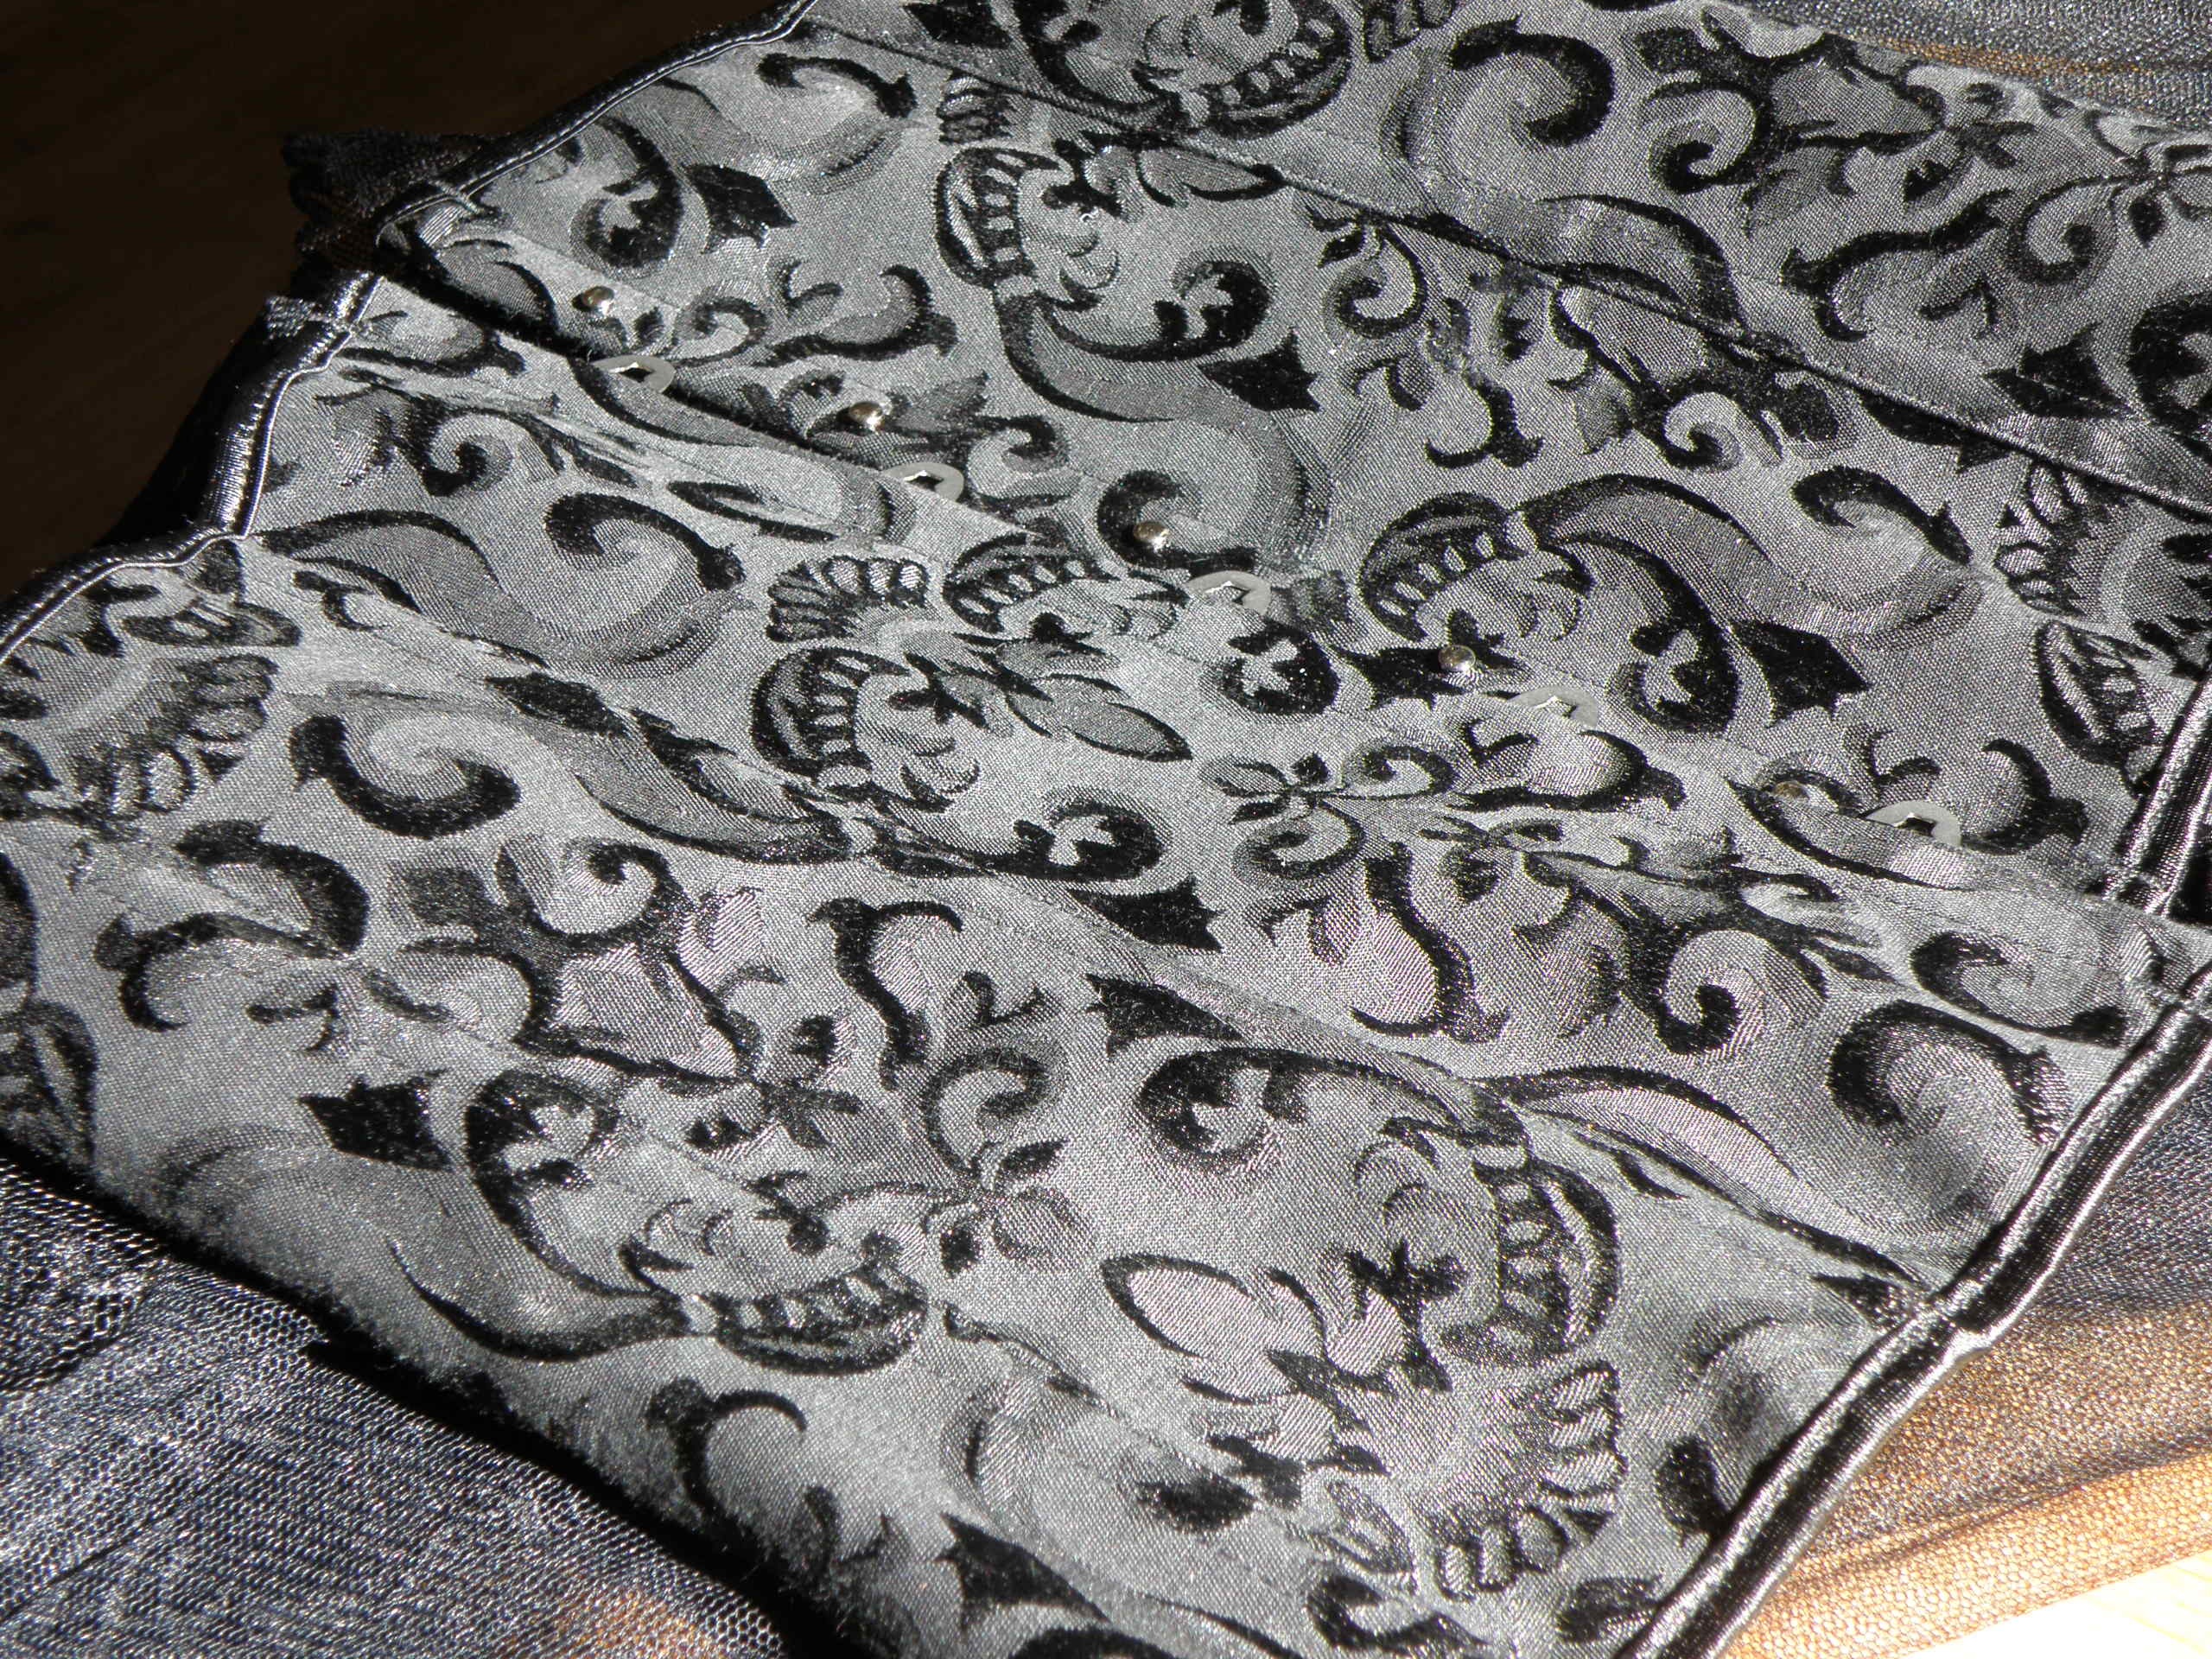
flower, pattern, lace, clothing, black, material, textile, art, drawing, design, corset, the substance, fashion accessory